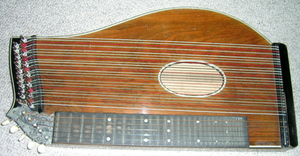
Citar
En citar
Citar er et mellemeuropæisk strengeinstrument med mange strenge, hvor stringene knipses med plekter. Den ligger vandret foran musikeren, der spiller melodien på høje strenge med højre hånd og knipser en bas med venstre på de dybe.